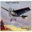
Label: airplane